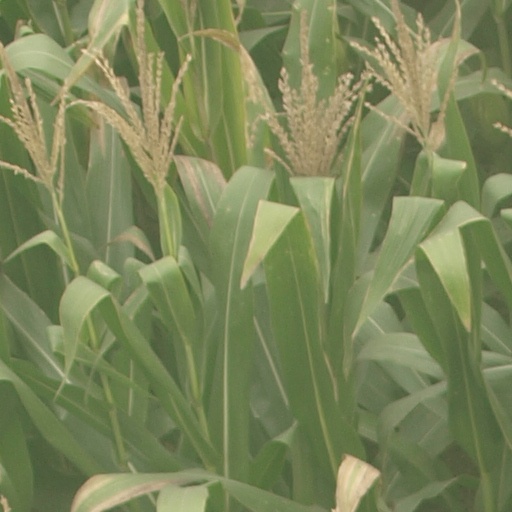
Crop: maize; corn